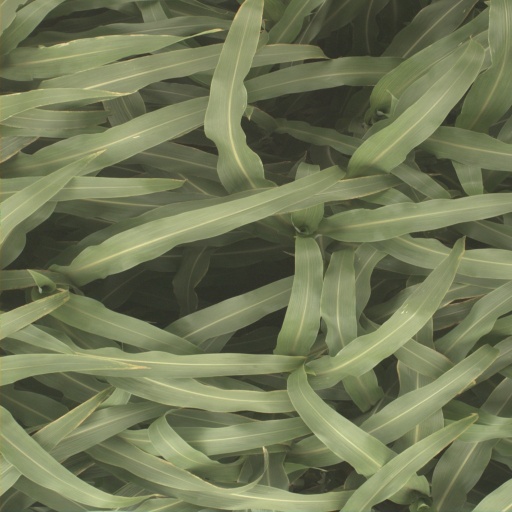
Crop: sorghum